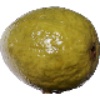
Label: Guava 1